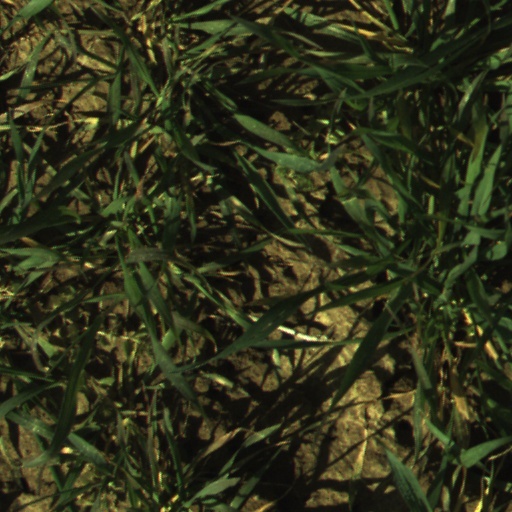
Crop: wheat